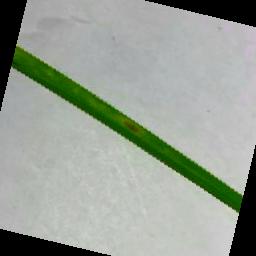
Label: Rice___Brown_Spot